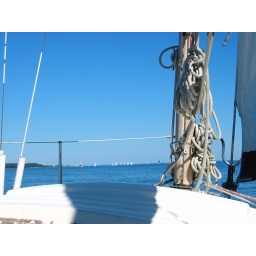
A sail boat race off in the distance.